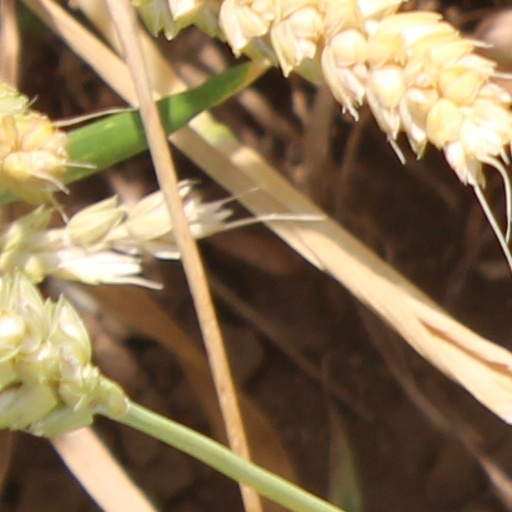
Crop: wheat